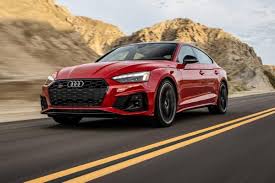
Label: noambulance